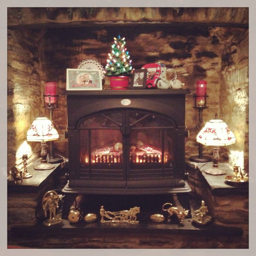
christmas fireplace in a farmhouse